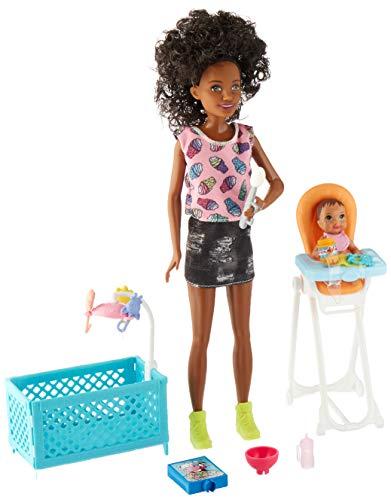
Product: Barbie Skipper Babysitters Inc. Doll and Feeding Playset
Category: Toys & Games | Dolls & Accessories | Playsets
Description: Play out classic babysitting moments with a Barbie Skipper Babysitters Inc. playset with a babysitter doll, a baby doll and accessories themed to feeding and naptime, including a high chair and a crib.
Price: $11.42
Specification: ProductDimensions:2.4x8.5x12.8inches|ItemWeight:9.6ounces|ShippingWeight:9.6ounces(Viewshippingratesandpolicies)|DomesticShipping:ItemcanbeshippedwithinU.S.|InternationalShipping:ThisitemcanbeshippedtoselectcountriesoutsideoftheU.S.LearnMore|ASIN:B07534RXXQ|Itemmodelnumber:FHY99|Manufacturerrecommendedage:36months-7years